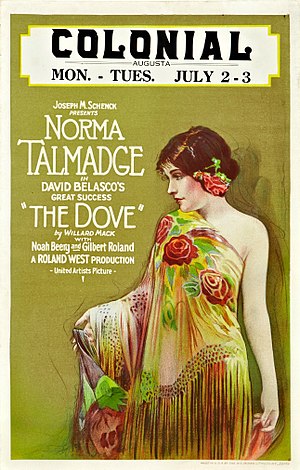
Flammende Hjerter
Flammende Hjerter er en amerikansk stumfilm fra 1927 der blev instrueret af Roland West. Manuskriptet er baseret på broadway-skuespillet The Dove af Willard Mack.